2007 Minnesota Vikings season

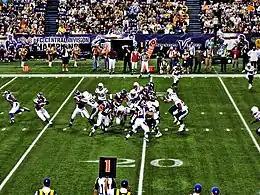
Adrian Peterson rushing against San Diego in week 9

Hoping to rebound from their home loss to the Eagles, the Vikings stayed at home and played a Week 9 interconference game against the San Diego Chargers. The two teams were level by the end of the first quarter, following 1-yard touchdown runs from both Chargers running back LaDainian Tomlinson and the Vikings' Adrian Peterson. The second quarter then went scoreless until the very last play of the half, when kicker Ryan Longwell came up short on a 57-yard field goal attempt, which Antonio Cromartie returned 109 yards for a touchdown, the longest possible play in the game.